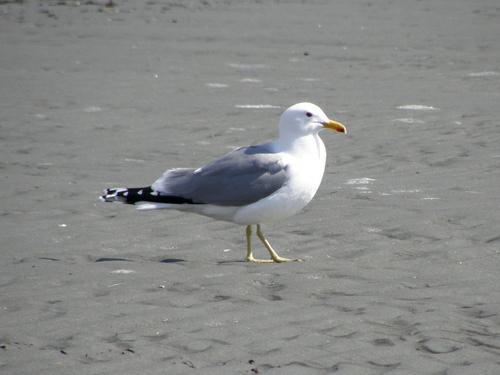
A photo of a california gull